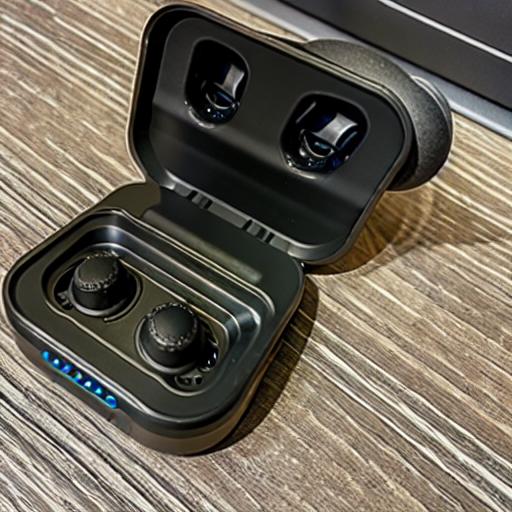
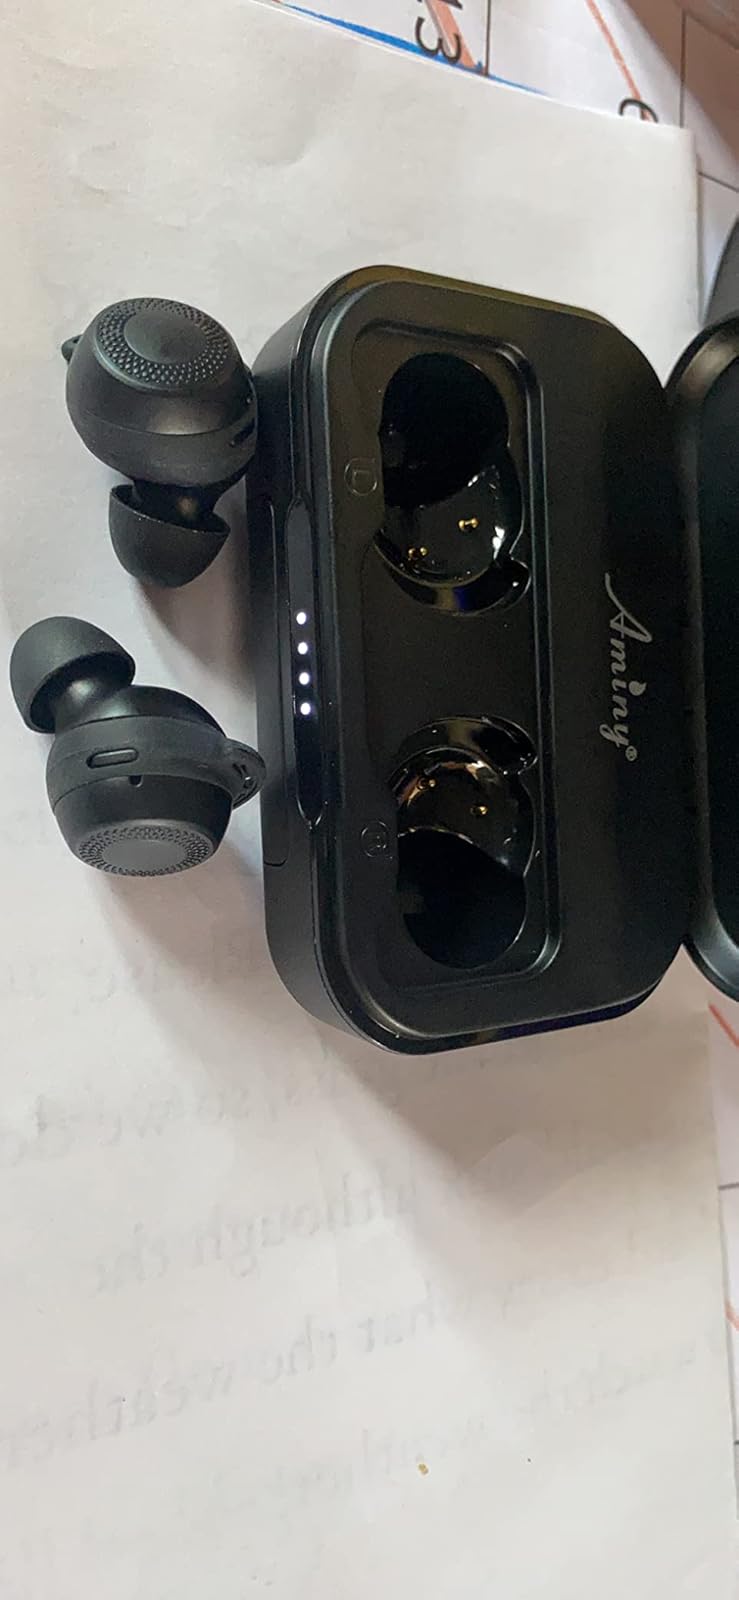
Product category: earbuds
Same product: no